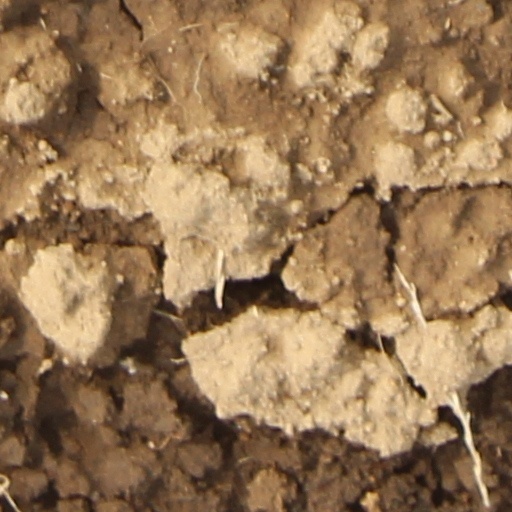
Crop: wheat